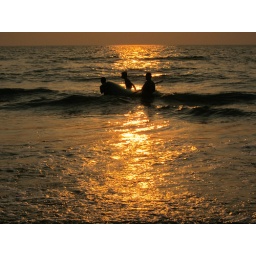
fishermen walking in the water